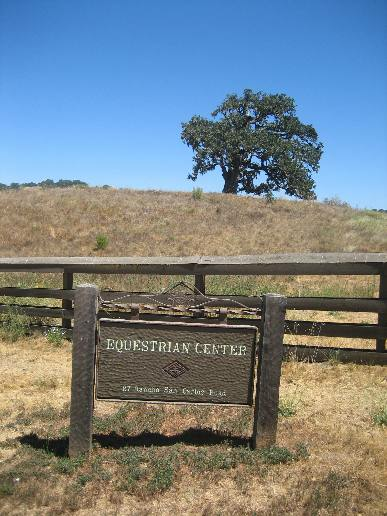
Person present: No